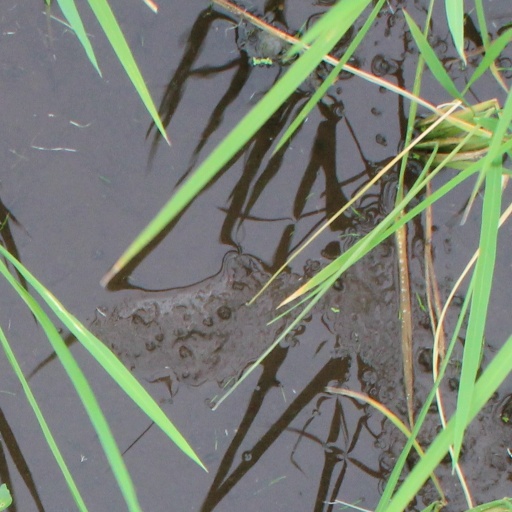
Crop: rice